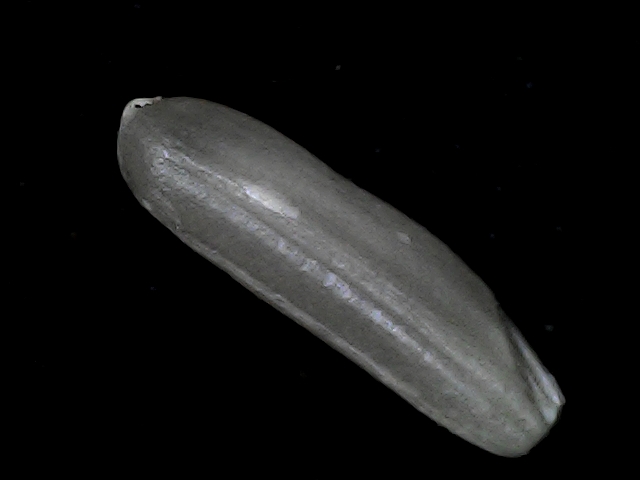
Rice variety: BD70